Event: Ecuador Earthquake
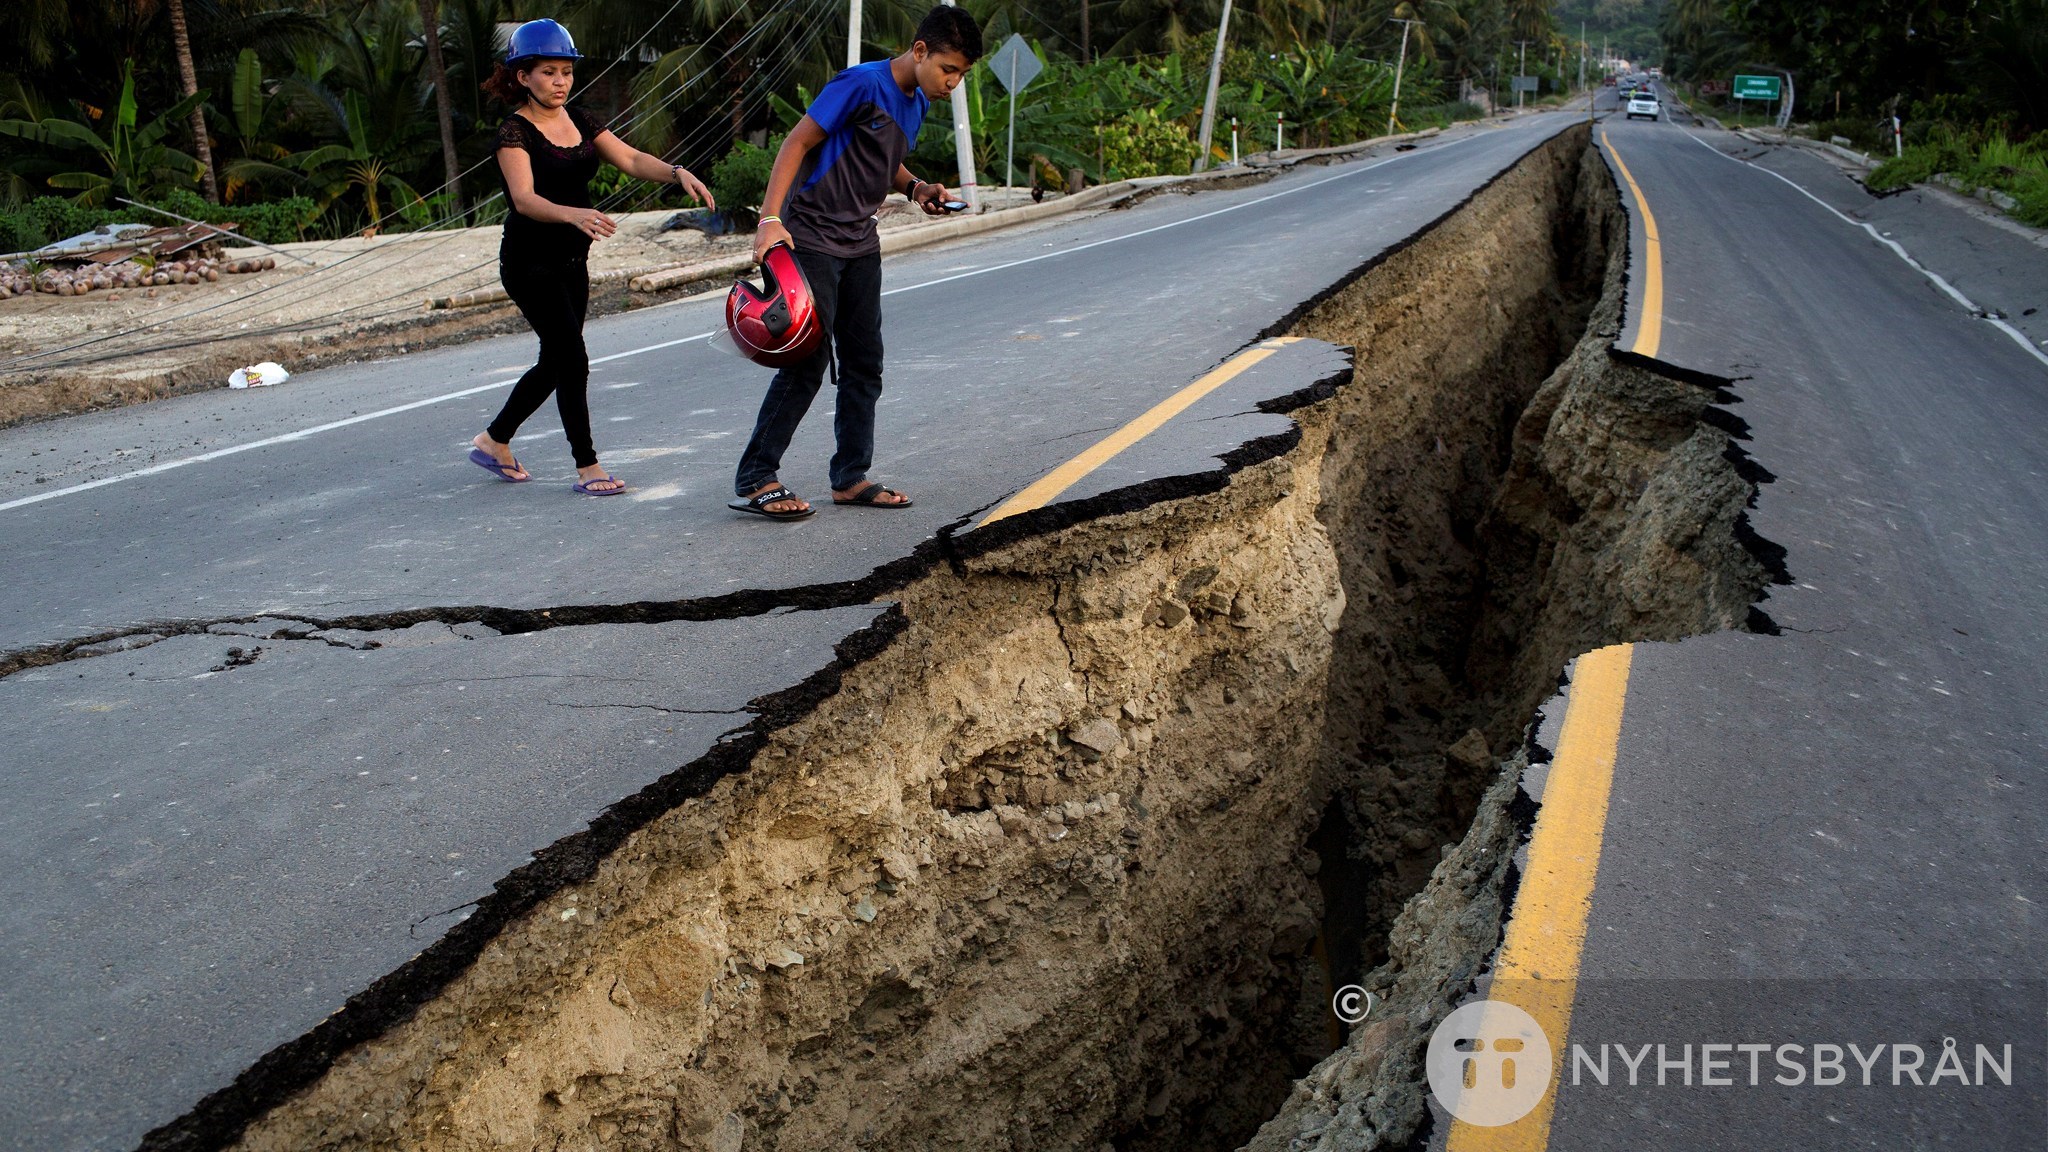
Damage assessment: damage